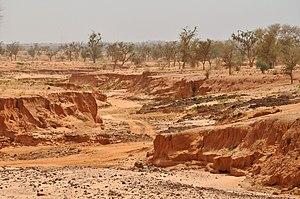
Un lit de rivière asséché et sans nom au Niger, dans la commune de Liboré, près du village de Koygorou (ou Ko Gorou) et juste quelques kilomètres à l'est de la capitale Niamey (département de Kollo, région de Tillabery, Niger)